Disappearance of Alejandro Bello

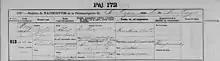
Bello Silva's birth certificate.

The third of four sons of José Maria Bello (the son of Andrés Bello) and Ana Rosa Silva, Bello lived in Ancud, Chile as a child, due to his father's banishment after the 1891 Chilean Civil War.